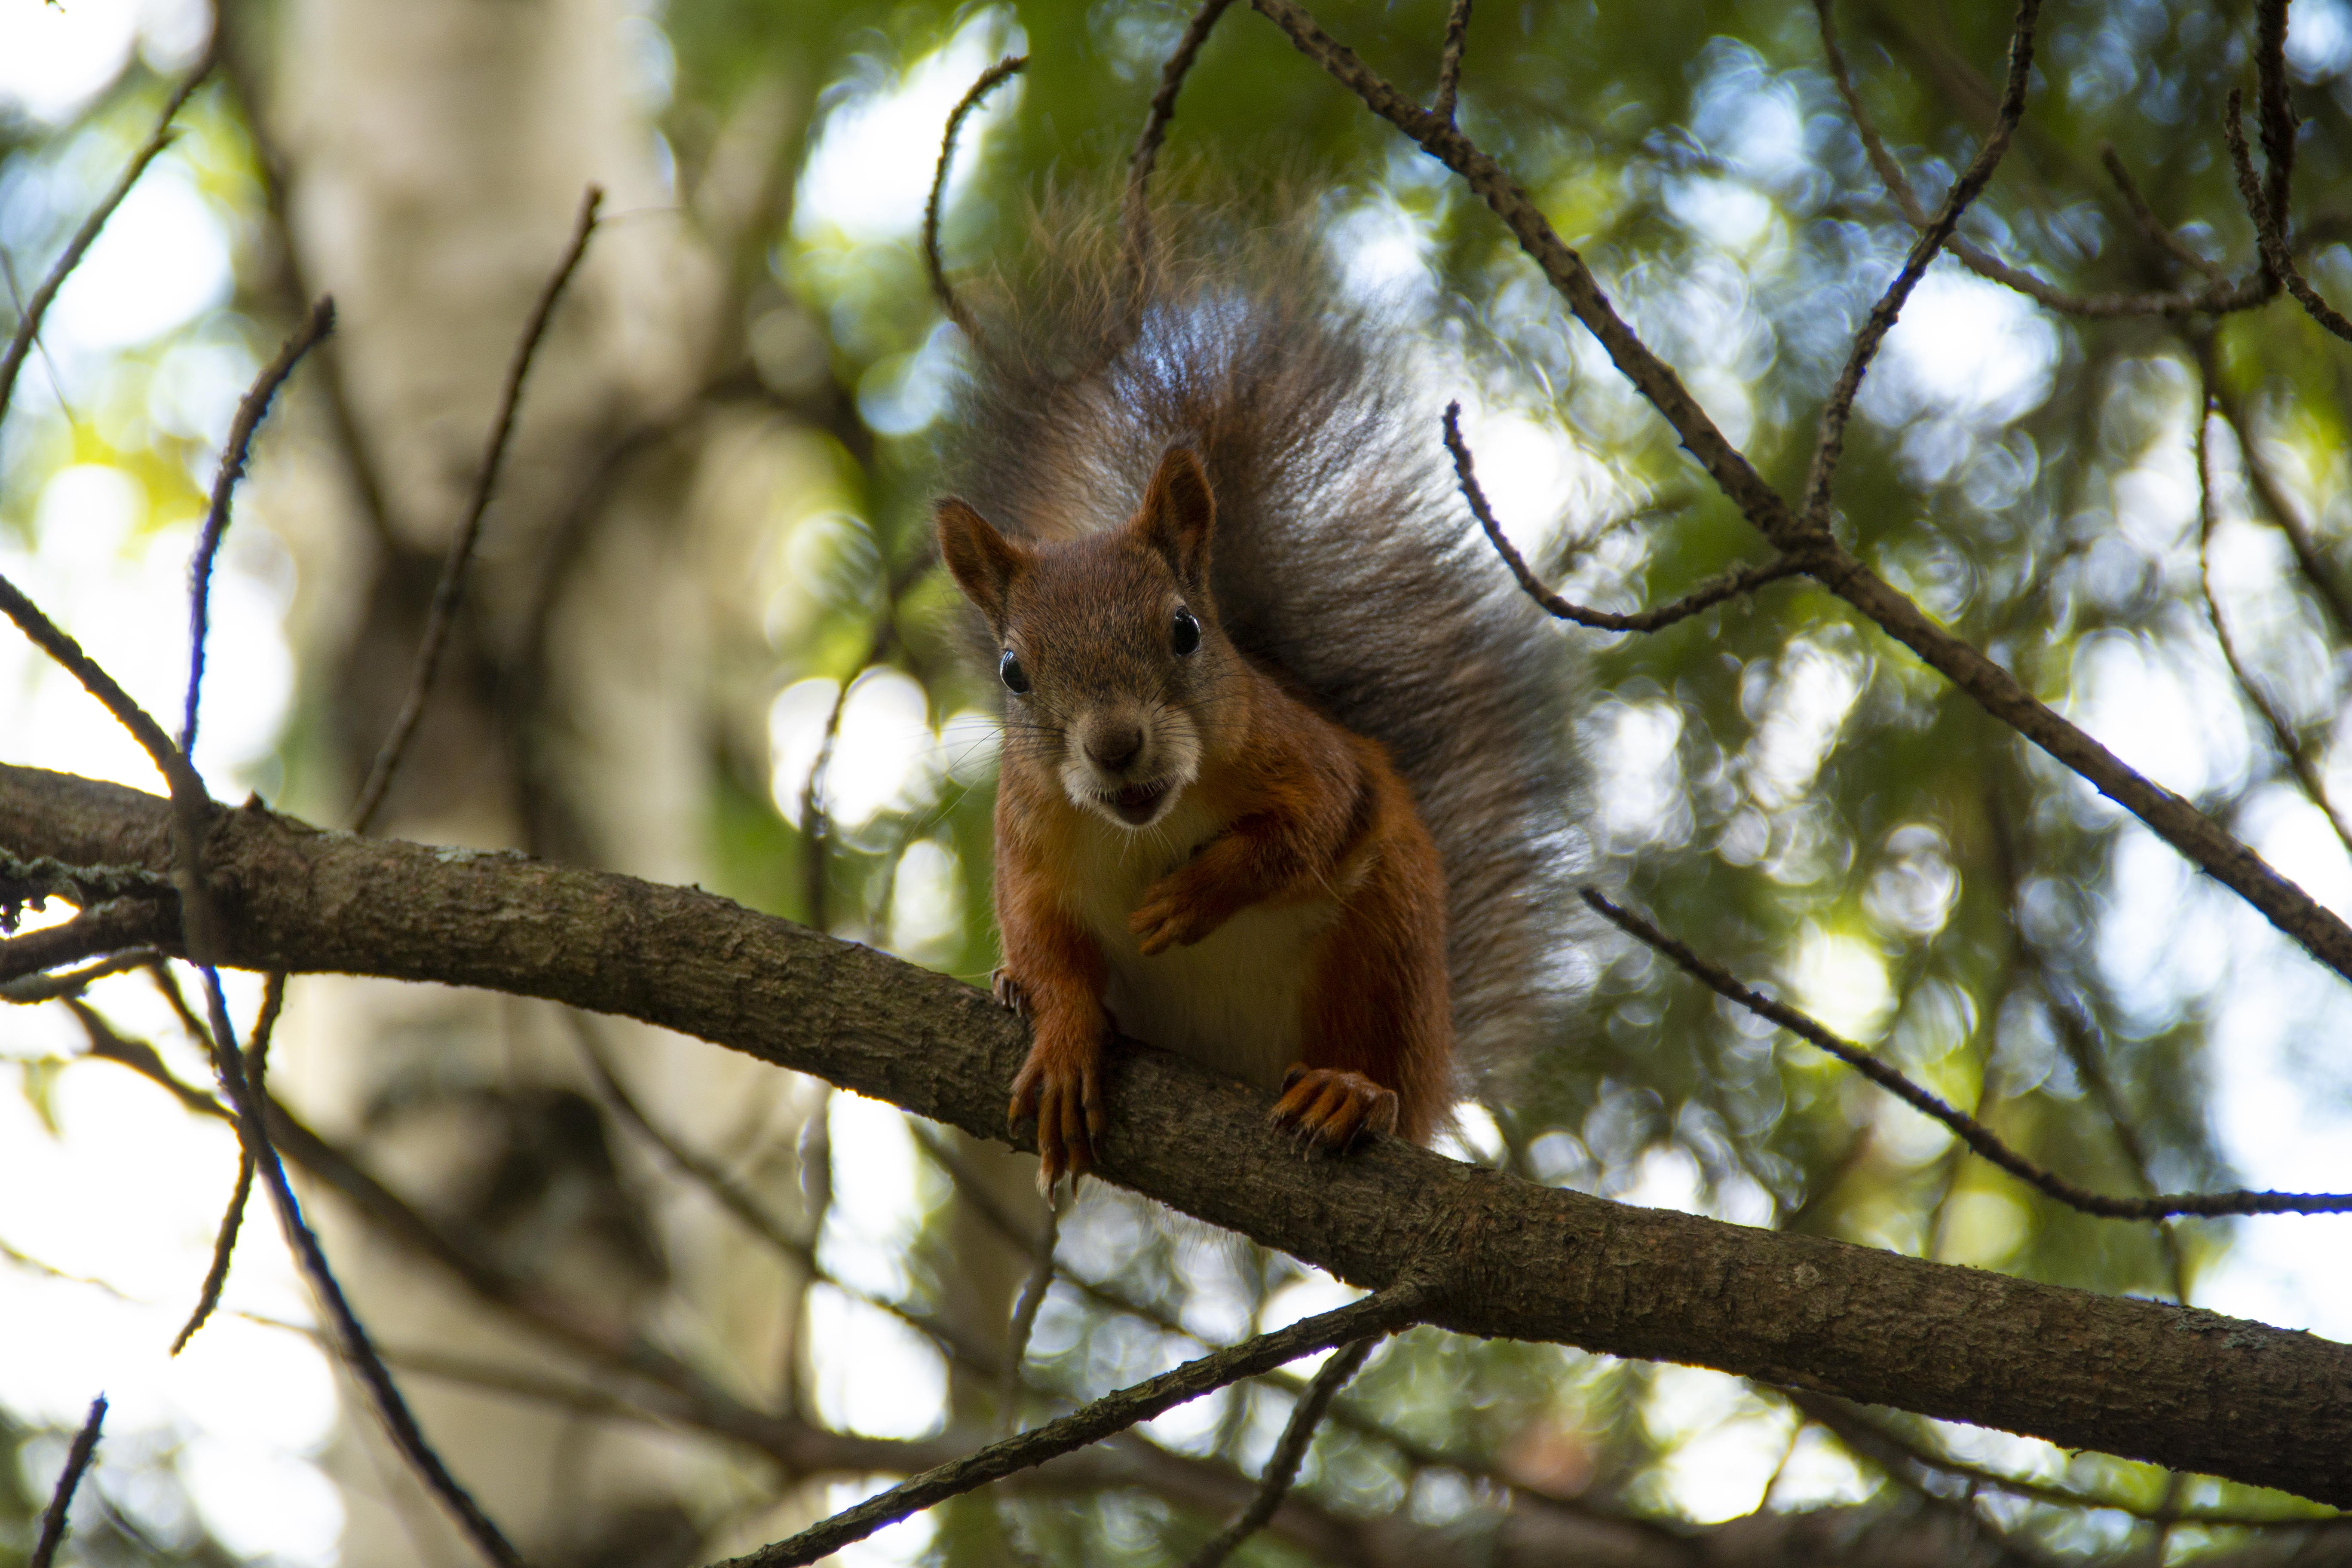
squirrel, rodent, forest, animal, small animal, wildlife, vertebrate, mammal, Eurasian Red Squirrel, branch, fox squirrel, tree, organism, adaptation, plant, fawn